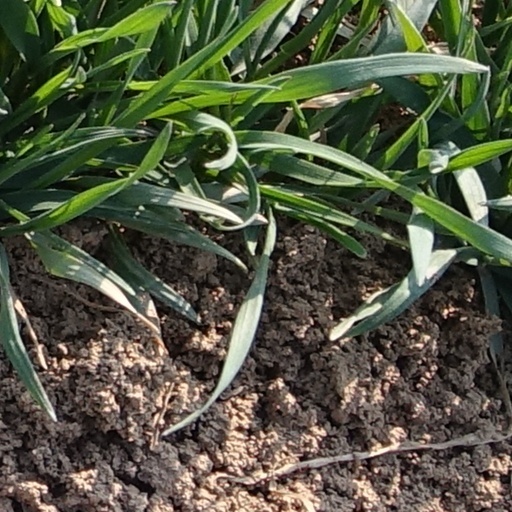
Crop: wheat